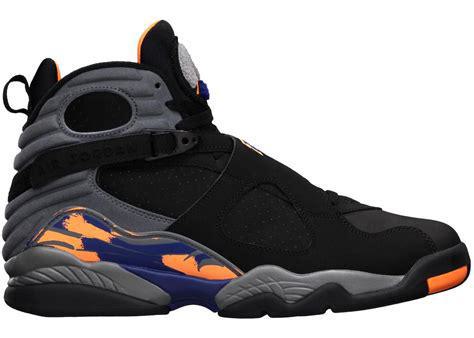
Brand: Jordan
Model: 8 Retro